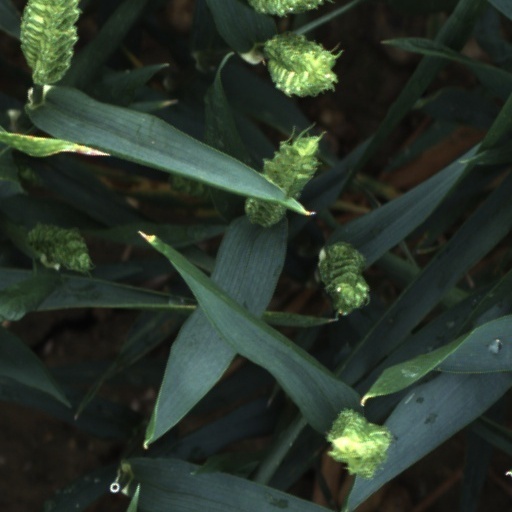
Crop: wheat